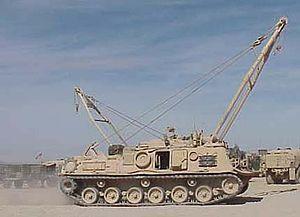
Surnommée Ivy, c'est-à-dire Lierre, jeu de mot sur la prononciation de IV en anglais, la 4ᵉ division d'infanterie américaine de l'US Army est créée en décembre 1917 et foule le sol de France lors de la Première Guerre mondiale. Réorganisée en 1940, elle gagne le Royaume-Uni en janvier 1944 sous les ordres du général Barton.